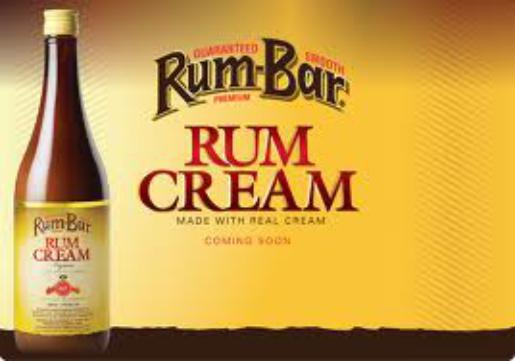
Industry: Food